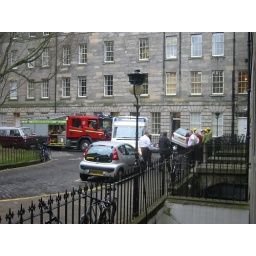
Some lady drove her car into the side of a building near work. Oops!